Tron: Legacy

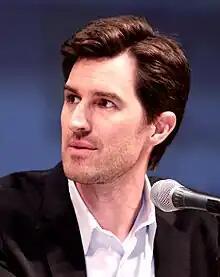
Joseph Kosinski in front of a microphone during a press conference.

Plans for creating "Tron: Legacy" began to materialize in 2005, when Walt Disney Studios hired screenwriters Brian Klugman and Lee Sternthal as writers for the film. The two had recently finished writing the script for "Warrior". According to "Variety" columnist Michael Fleming, Klugman and Sternthal felt "that the world has caught up to Lisberger's original concept." Klugman said of the precedent film: "It was remembered not only for story, but a visual style that nobody had ever used before. We are contemporizing it, taking ideas that were ahead of the curve and applying them to the present, and we feel the film has a chance to resonate to a younger audience."